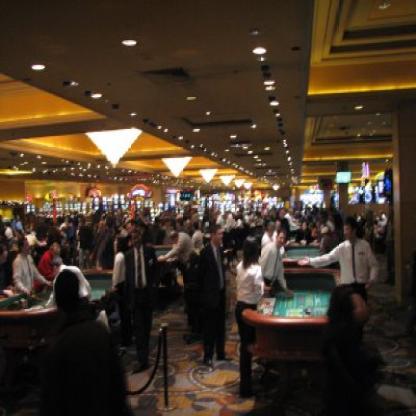
Scene: Indoor